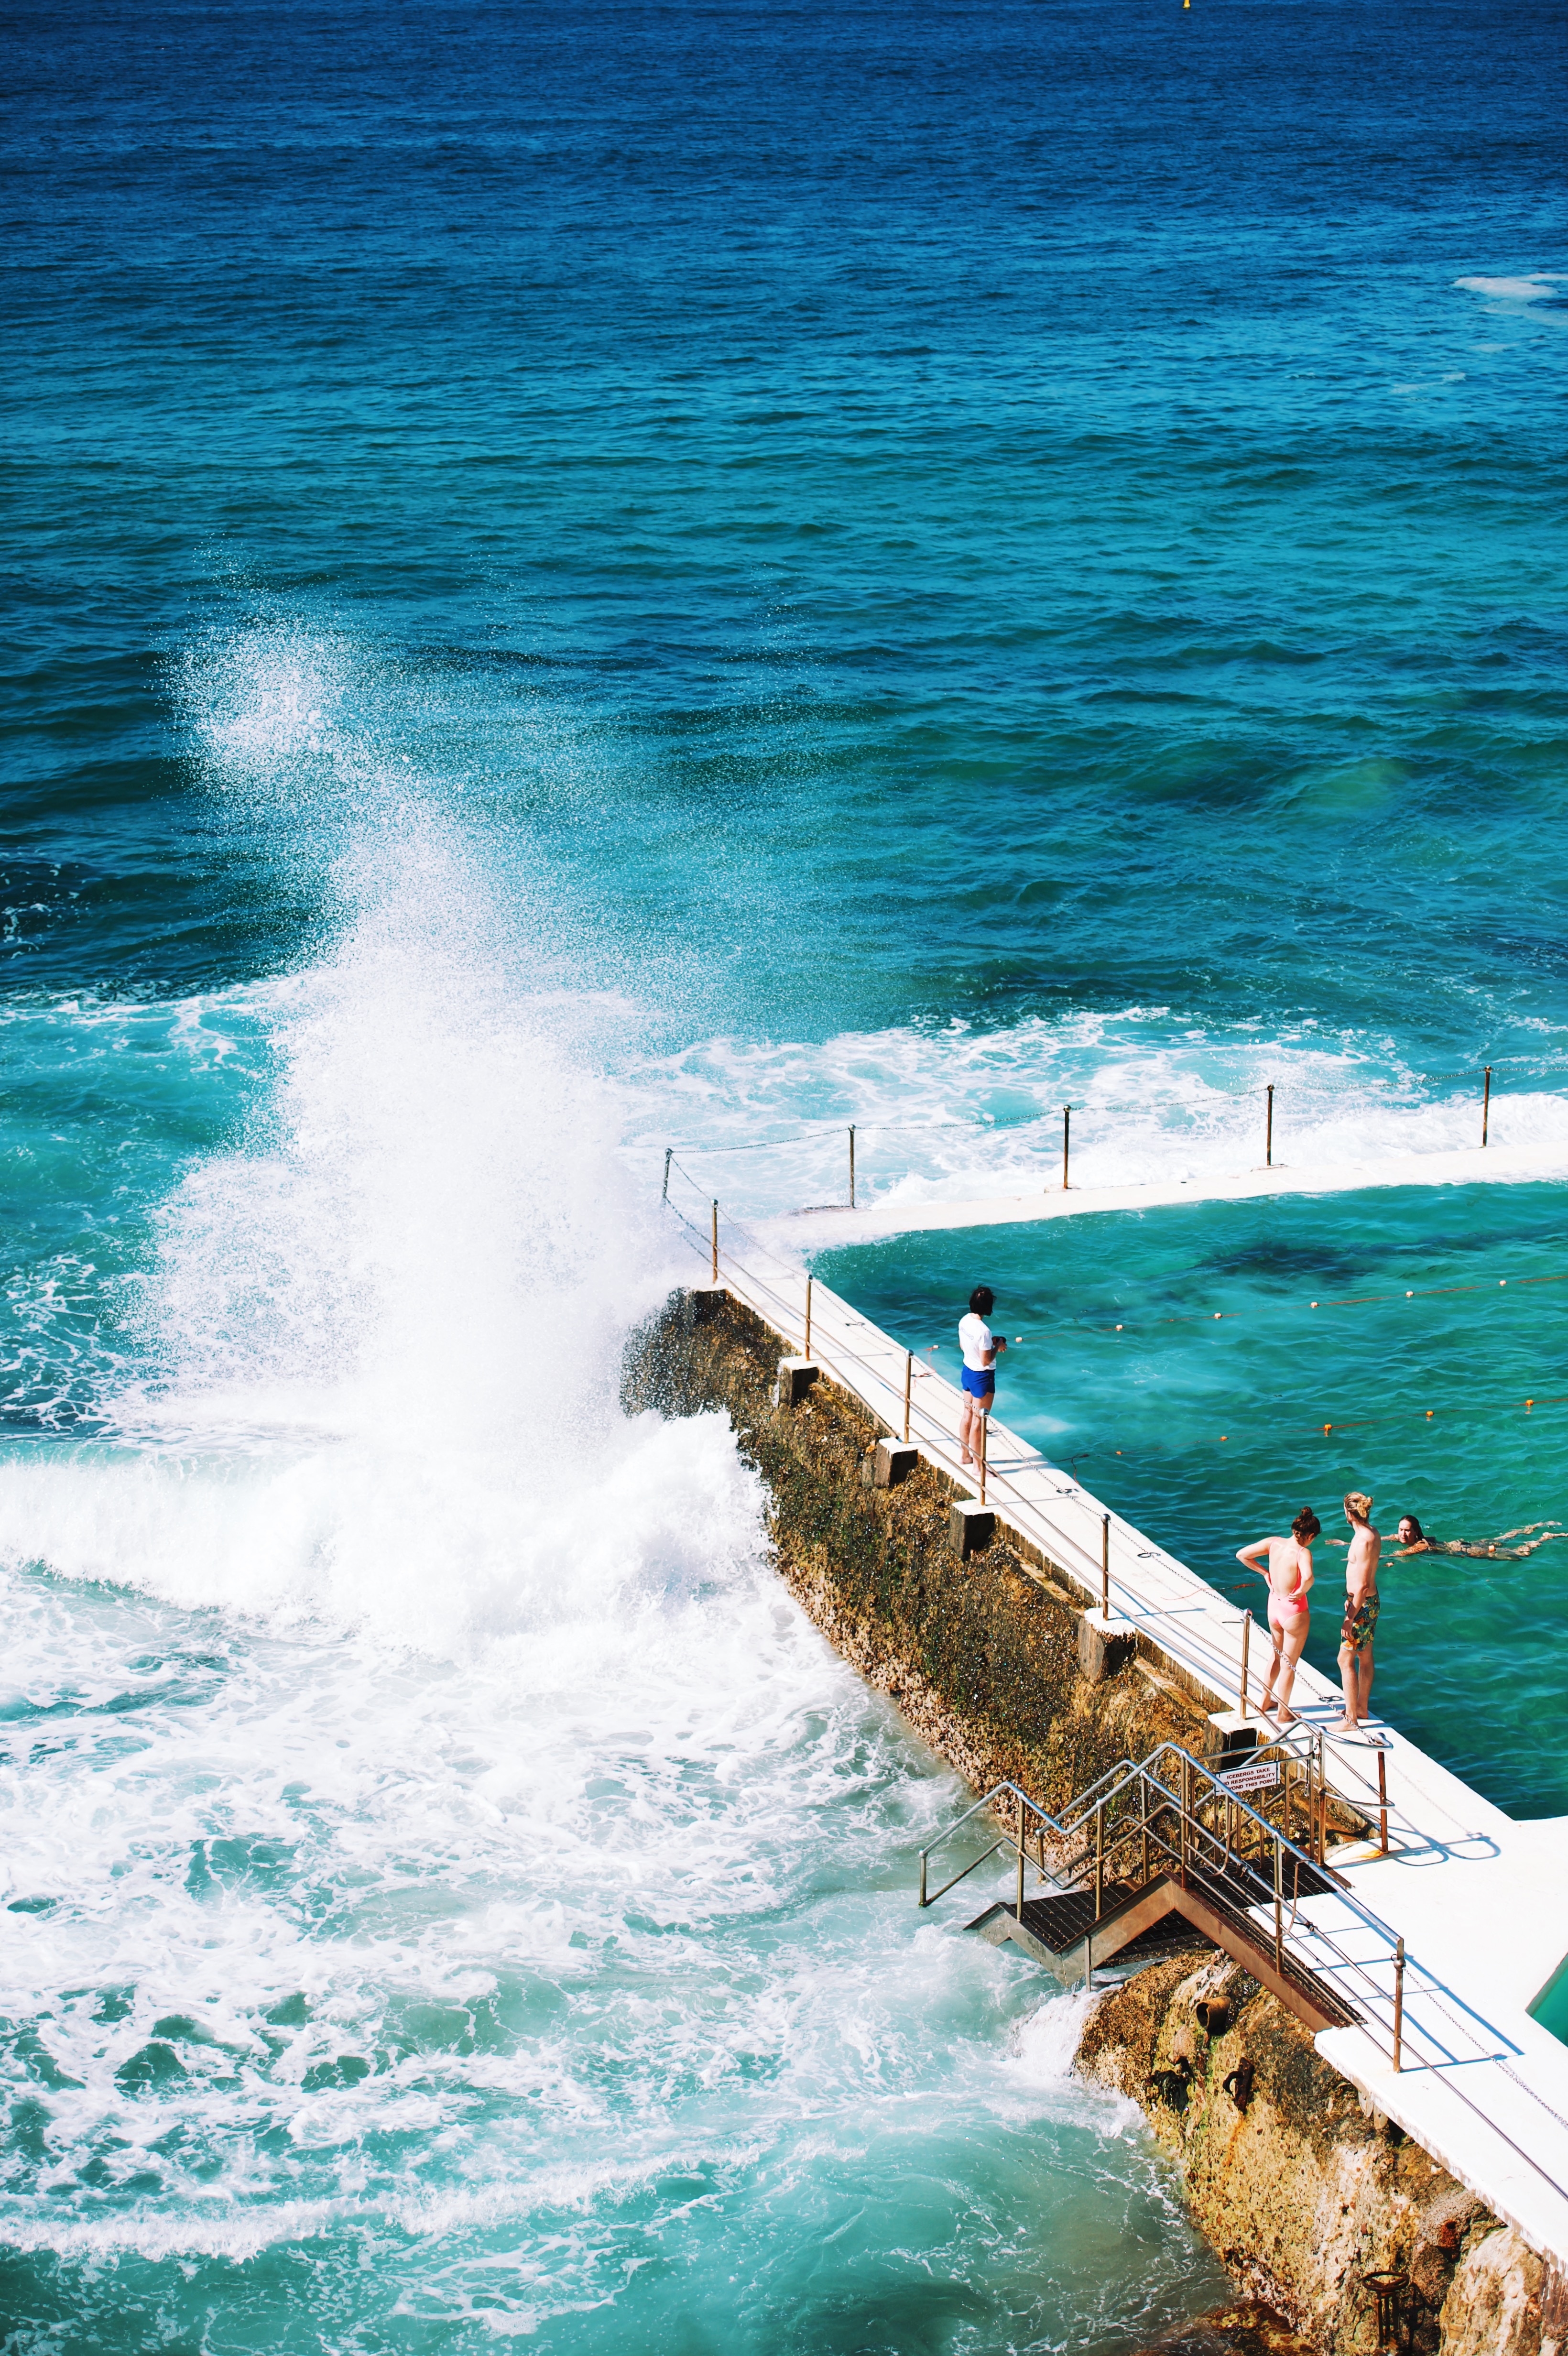
beach, sea, coast, water, ocean, horizon, shore, wave, vacation, cliff, vehicle, bay, terrain, body of water, caribbean, breakwater, cape, islet, wind wave